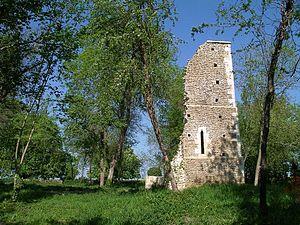
Tour de Valmeray à Airan (Calvados), site naturel classé (SC, 07/02/1935)
La liste des sites classés du Calvados présente les sites naturels classés du département du Calvados.
Airan est une ancienne commune française située dans le département du Calvados en région Normandie, devenue le 1ᵉʳ janvier 2017 une commune déléguée au sein de la commune nouvelle de Valambray.